Michoacán

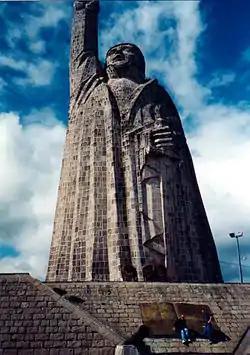
Statue of José María Morelos in Janitzio

Michoacán's lakes, rivers and coastline make it an important producer of fish and seafood, both caught in the wild and farmed. The most important commercial fishing is for tilapia and carp.